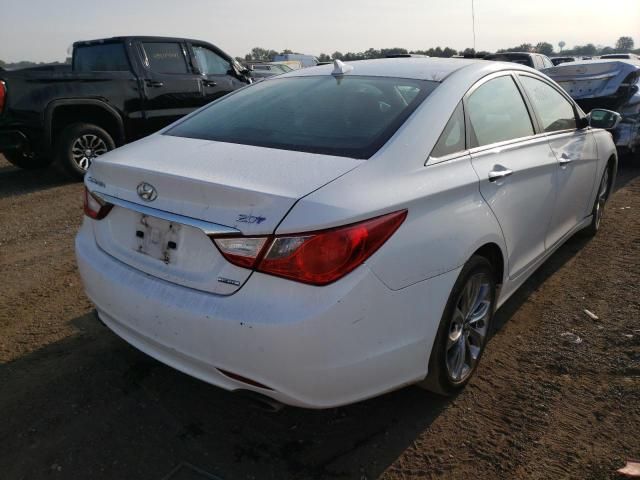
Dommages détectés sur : pare-choc arrière, plaque d'immatriculation arrière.
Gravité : majeur